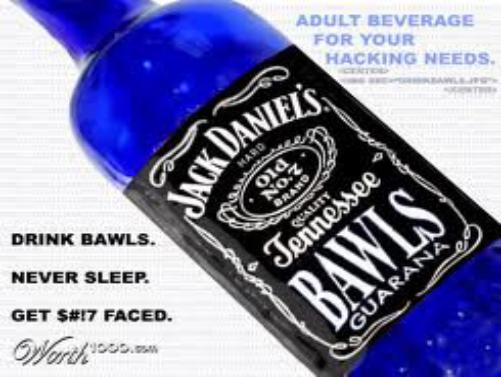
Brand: Bawls
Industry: Food